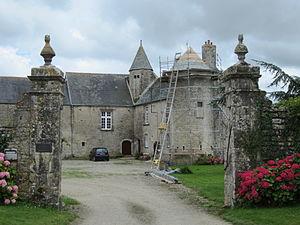
Ferme du Breuil, manoir du 16ème siècle fr:Colomby
Colomby est une commune française, située dans le département de la Manche en région Normandie, peuplée de 537 habitants.
Cet article recense de manière non exhaustive les châteaux, maisons fortes, mottes castrales, manoirs, situés dans le département français de la Manche en région Normandie. Il est fait état des inscriptions et classements au titre des monuments historiques.